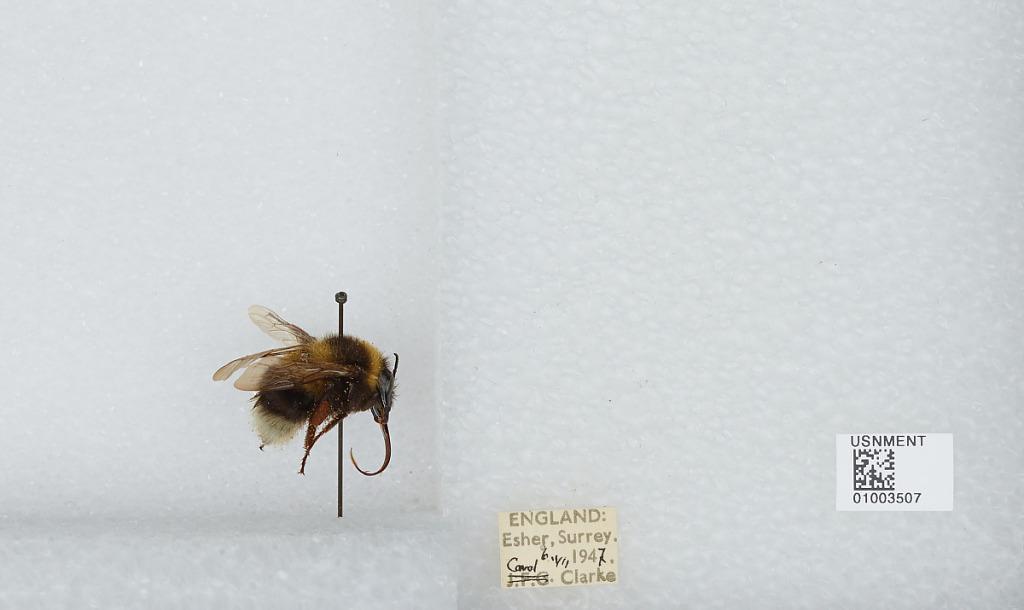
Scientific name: Bombus (Megabombus) hortorum (Linnaeus)
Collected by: C. Clarke
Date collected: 1947-7-6
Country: United Kingdom
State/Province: England
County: Surrey
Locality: Elmbridge; Esher
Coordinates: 51.3692, -0.365